Driving license in South Korea

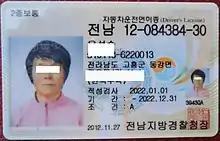
South Korean driver's license (anonymized), 2013.

Driving licenses in South Korea may be attained at age 18 for cars and motorcycles. South Korea is one of the few nations that issue International Driving Permits (IDP) to sixteen-year-olds. This was made possible by a South Korean law in 2009, which gave Military cadets the requirement of driving a motor-vehicle.